L-type calcium channel

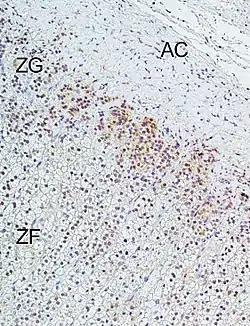
Immunohistochemical analysis of L-type calcium channel Cav1.3 (CACNA1D) in human adrenal cortex. Marked immunoreactivity was detected in the zona glomerulosa. In the figure: ZG = zona glomerulosa, ZF = zona fasciculata, AC = adrenal capsule. Immunohistochemistry was performed according to published methods.

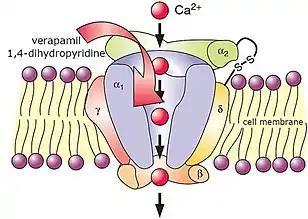
An L-type calcium channel with its subunits labeled along with some drugs known to inhibit the channel.

The L-type calcium channel (also known as the dihydropyridine channel, or DHP channel) is part of the high-voltage activated family of voltage-dependent calcium channel.